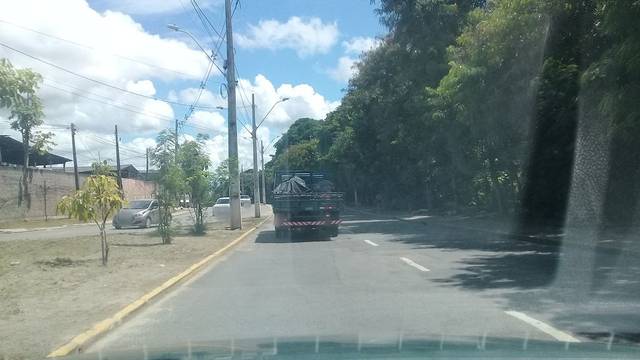
Region: Brazil
Coordinates: -8.107, -34.929